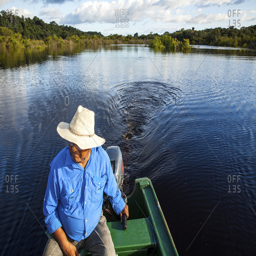
a guide pilots a motorized canoe along the river